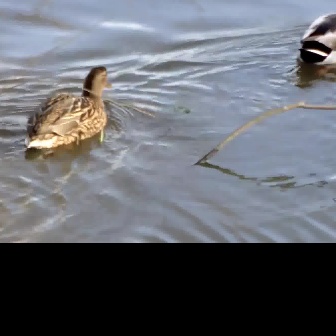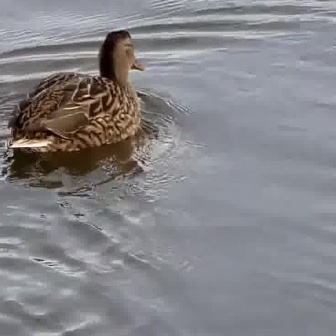
  Please identify the target specified by the bounding box [21,65,113,157] in the first image and locate it in the second image. Return the coordinates in [x_min,y_min,x_max,y_max] format.
Answer: [0,26,148,174]